Stucco

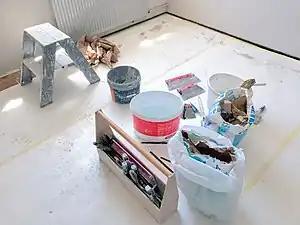
The tools used to plaster walls

As with any cement-based material, stucco must be reinforced to resist movement cracking. Plastic or wire mesh lath, attached with nails or screws to the structural framing, is embedded into the base coat to provide stiffening for the stucco.